Minister of the Interior (Iceland)

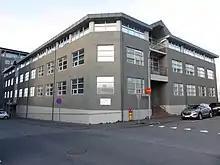
Ministry of Justice and Ministry of Transport and Local Government building in Reykjavík in 2018

The Minister of the Interior was the head of Iceland's Ministry of the Interior from 2011 to 2017.